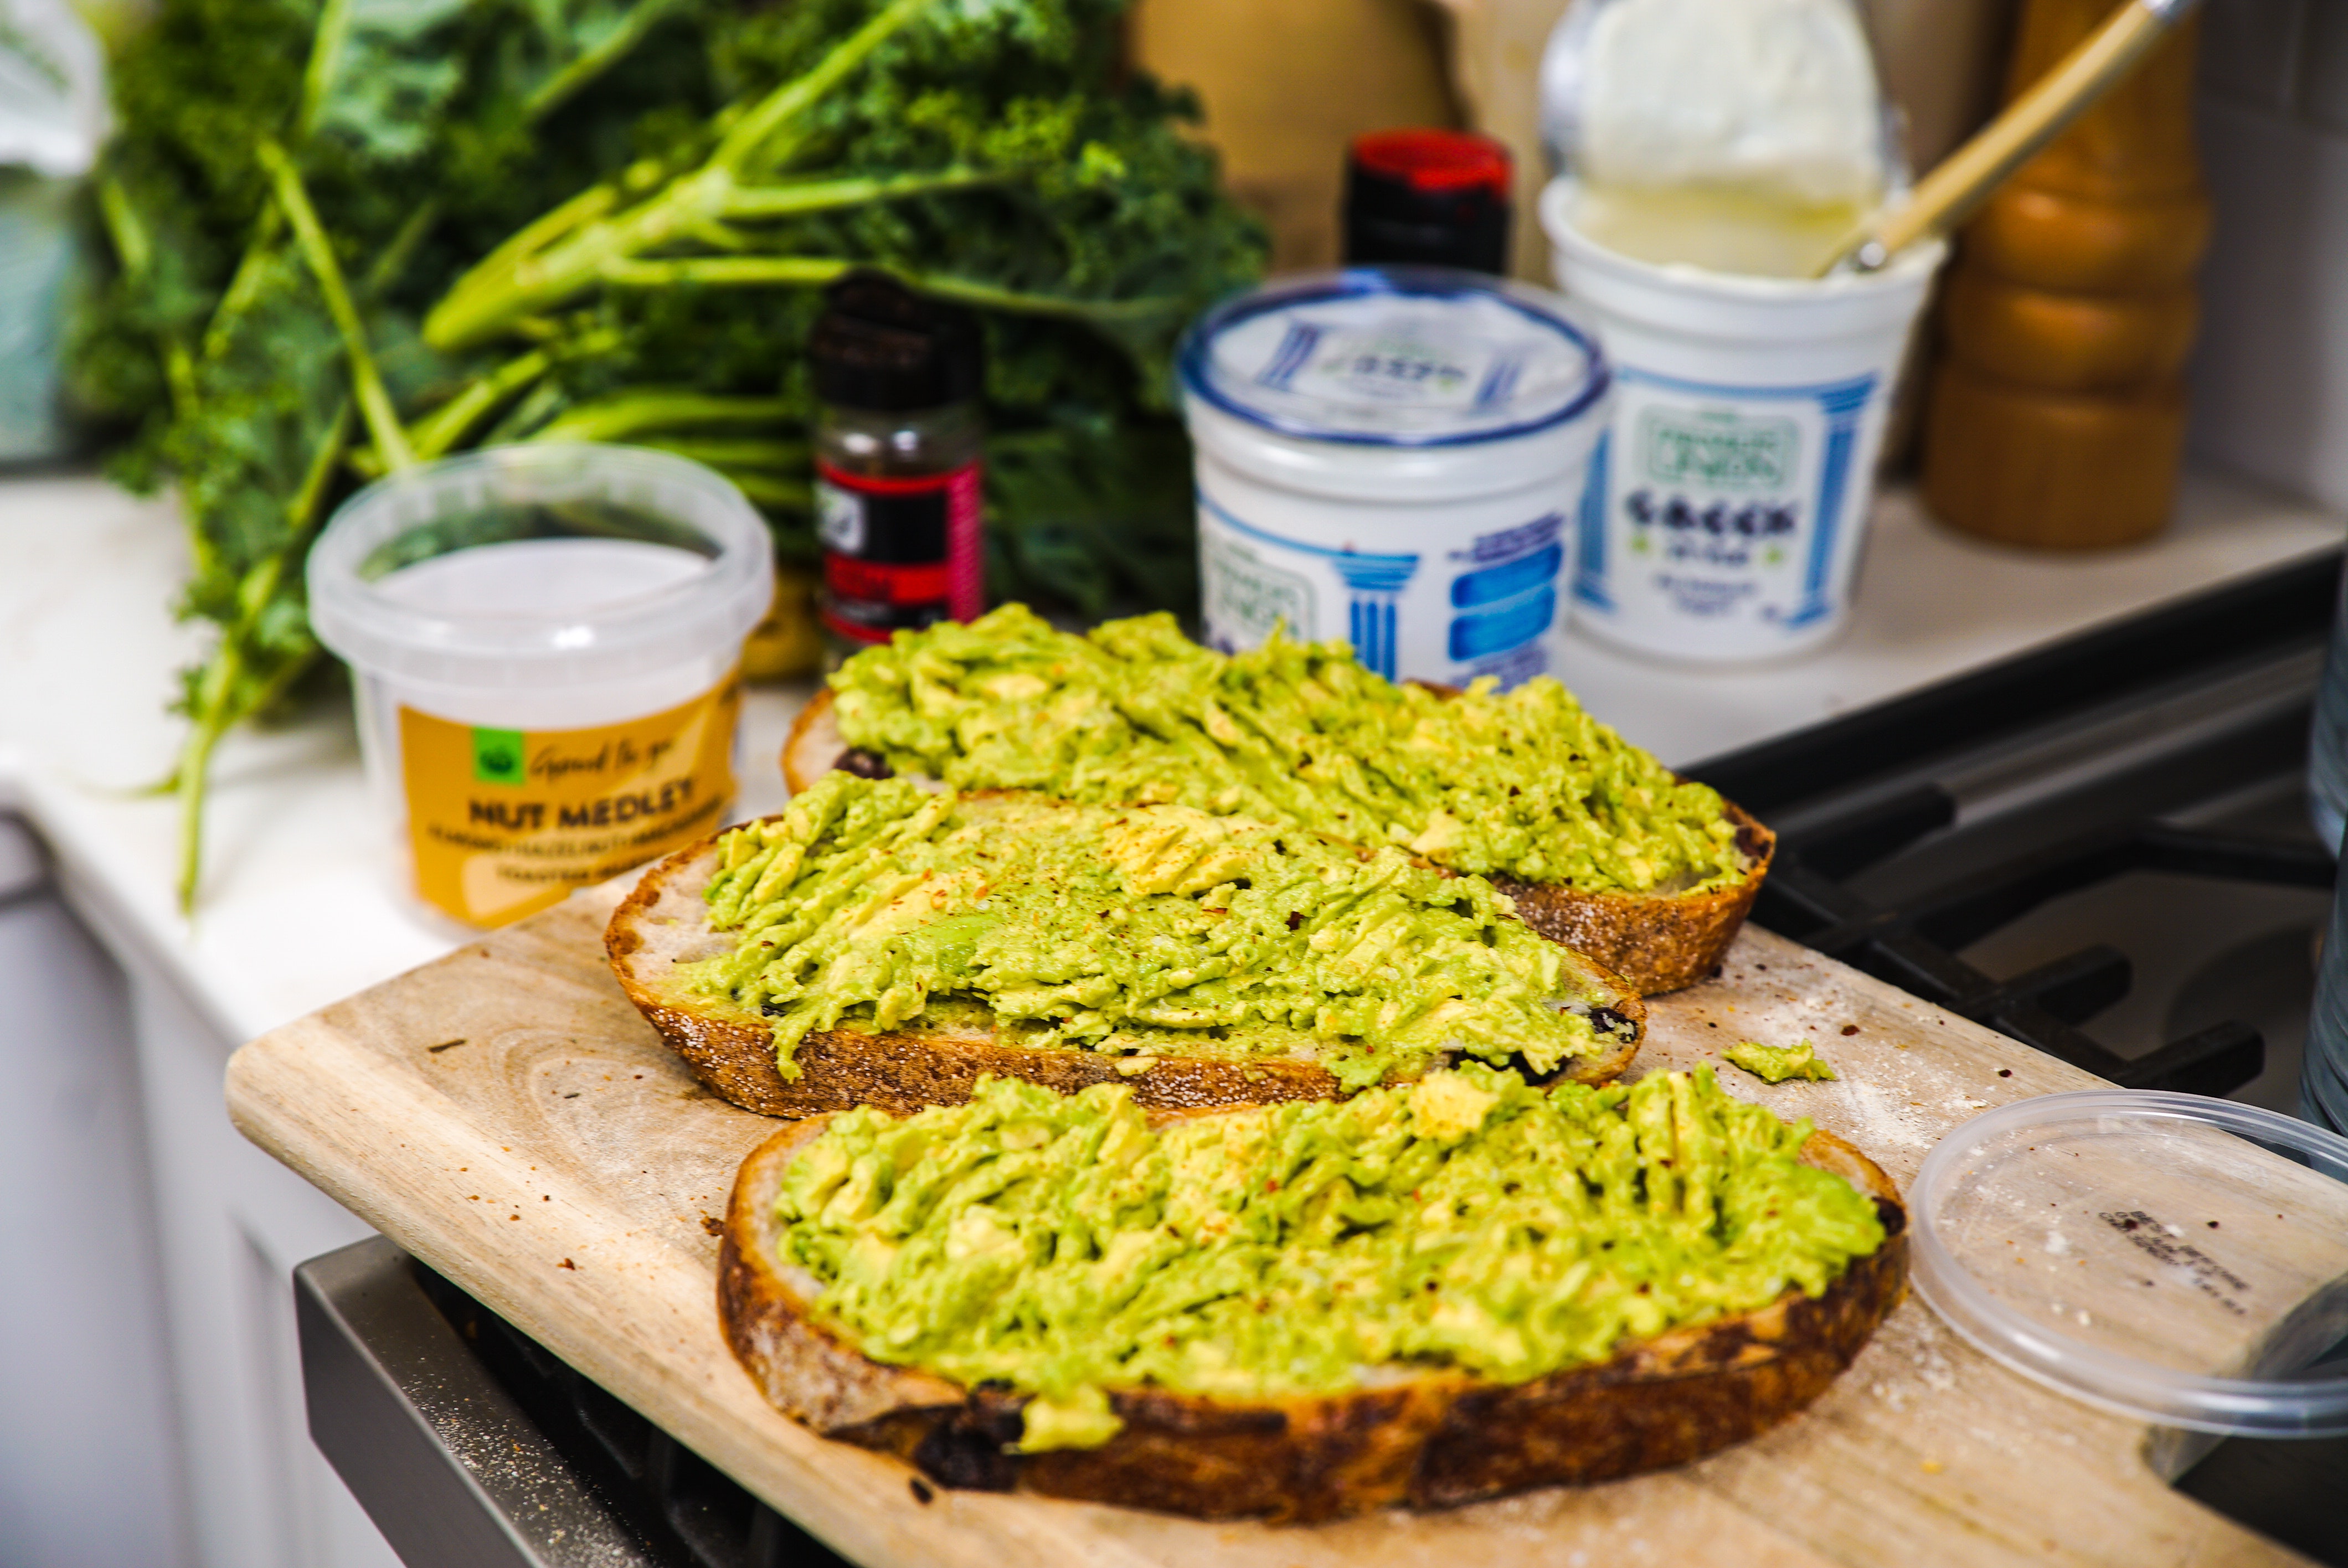
dish, cuisine, food, ingredient, vegetarian food, comfort food, produce, side dish, recipe, breakfast, fried food, Okonomiyaki, lunch, vegan nutrition, meal